The Killing (Danish TV series)

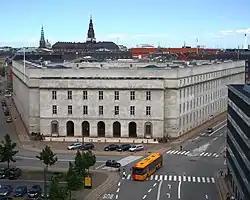
"Politigården" police headquarters

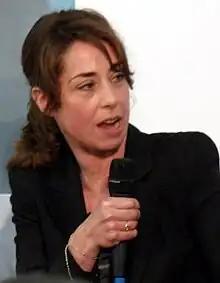
Sofie Gråbøl (2011)

The first series consists of twenty fifty-minute episodes, which follow the police investigation into the murder of a young woman from its commencement on 3 November to its conclusion on 22 November.